Batié, Cameroon

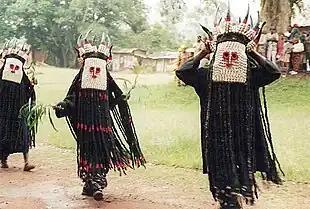
Danseurs Batie

Batié is a town and municipality in the Hauts Plateaux Division in western Cameroon. It is located at latitude 5.283333 and longitude 10.28333. Batié is known for its association football club Sable FC, the "San San Boys", named after the sand production in this mountainous region. The climate in Batié is very mild. The rainy season typically lasts from March through October. The dry season begins in November and goes into March of the following year.